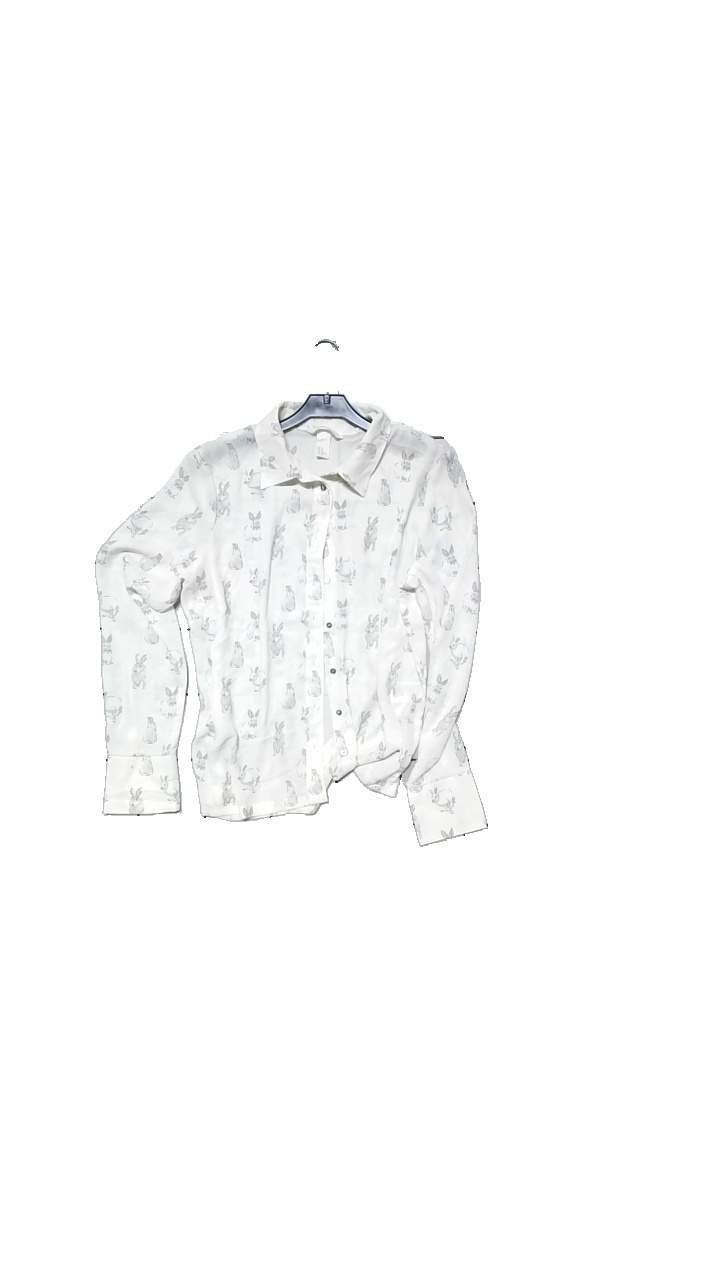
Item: Blouse (Ladies)
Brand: H&m
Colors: White
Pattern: Animal print
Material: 100% polyester
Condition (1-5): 5
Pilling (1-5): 5
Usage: Reuse
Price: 50-100